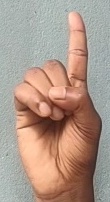
ASL sign: D